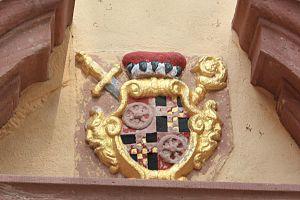
Blason de l'archevêque et prince-électeur de Mayence Anselm Franz von Ingelheim sur la château fort électoral de Eltville